Battle of Wolgast

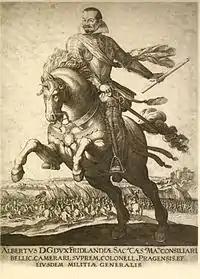
Albrecht von Wallenstein on horseback

The battle was the last one between Christian IV and the Holy Roman Empire. The defeat at Wolgast, ending the most ambitious operation of the Danish 1628 amphibious assault series, was the decisive factor that led Christian IV to negotiate the Peace of Lübeck with Ferdinand II, Holy Roman Emperor. On the other hand, Wallenstein also needed a peace: The campaigns of Christian IV succeeded to keep Imperial forces busy that were needed elsewhere, and with respect to Denmark, this was a major intent behind the assaults. Furthermore, the Dano-Swedish alliance that took shape was a threat to Wallenstein's North German gains.